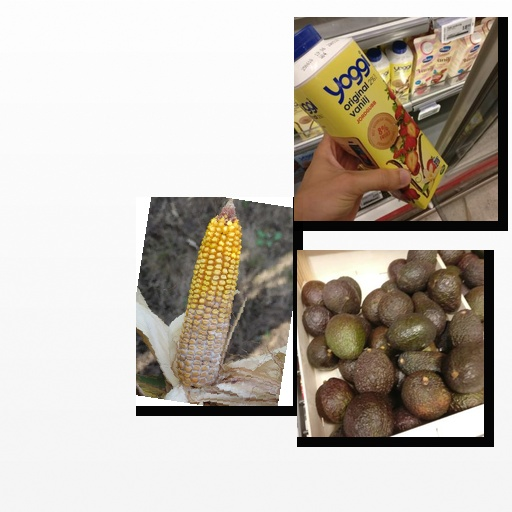
Food items: avocado, strawberry_yoghurt, corn